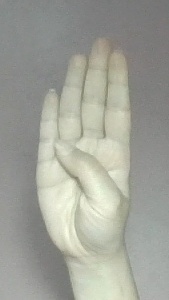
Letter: kaaf